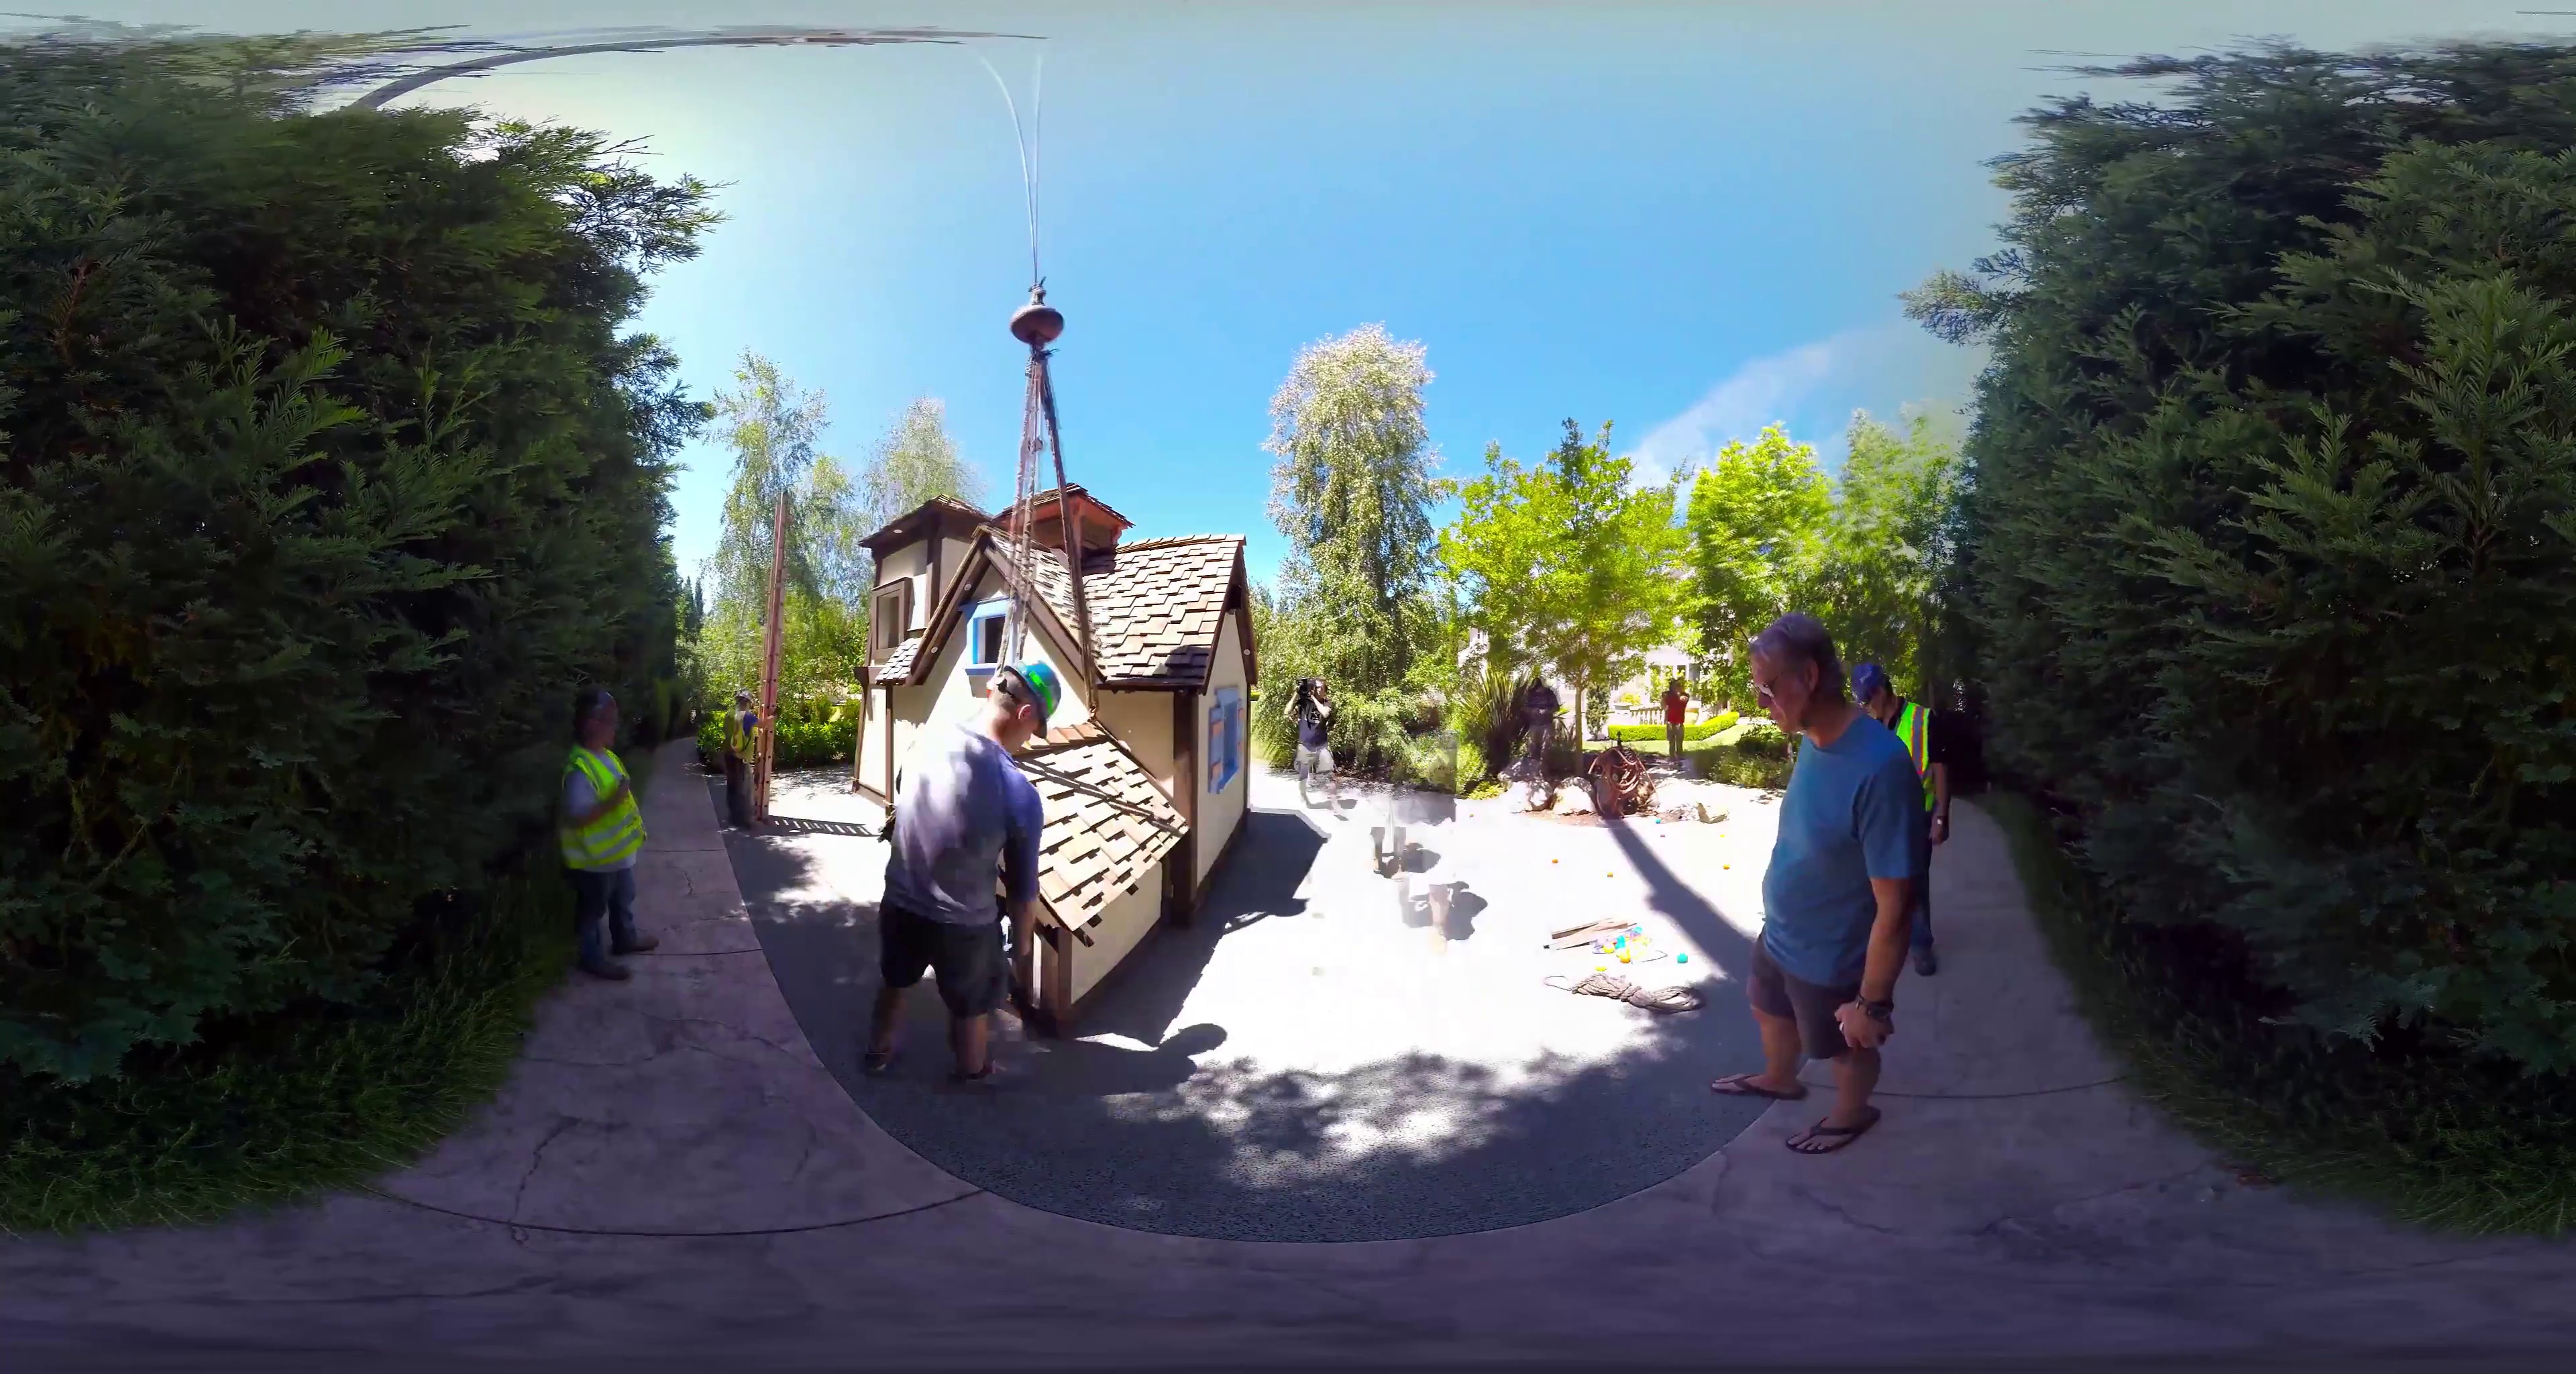
Referred object: the man in a blue shirt and flip-flops

Referred object: the small beige playhouse